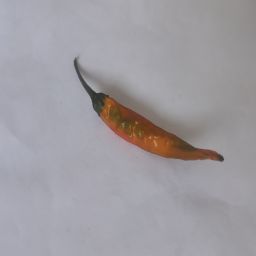
Crop: Chile Pepper
Quality: Old